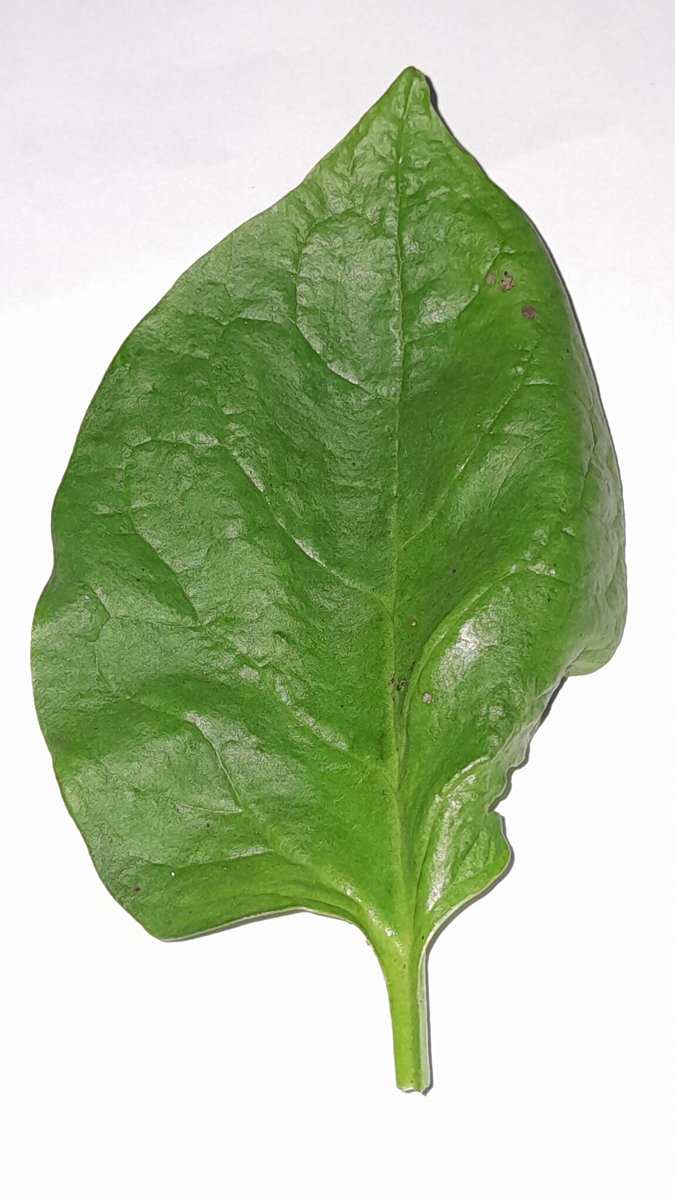
Label: Pest-Damage